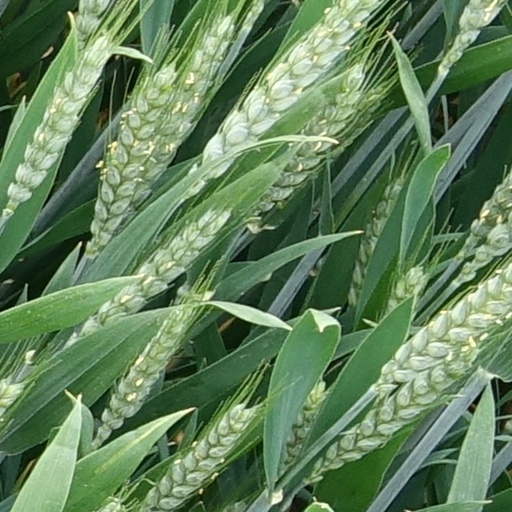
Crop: wheat